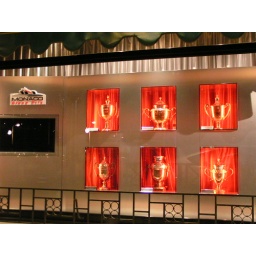
One window in the main street